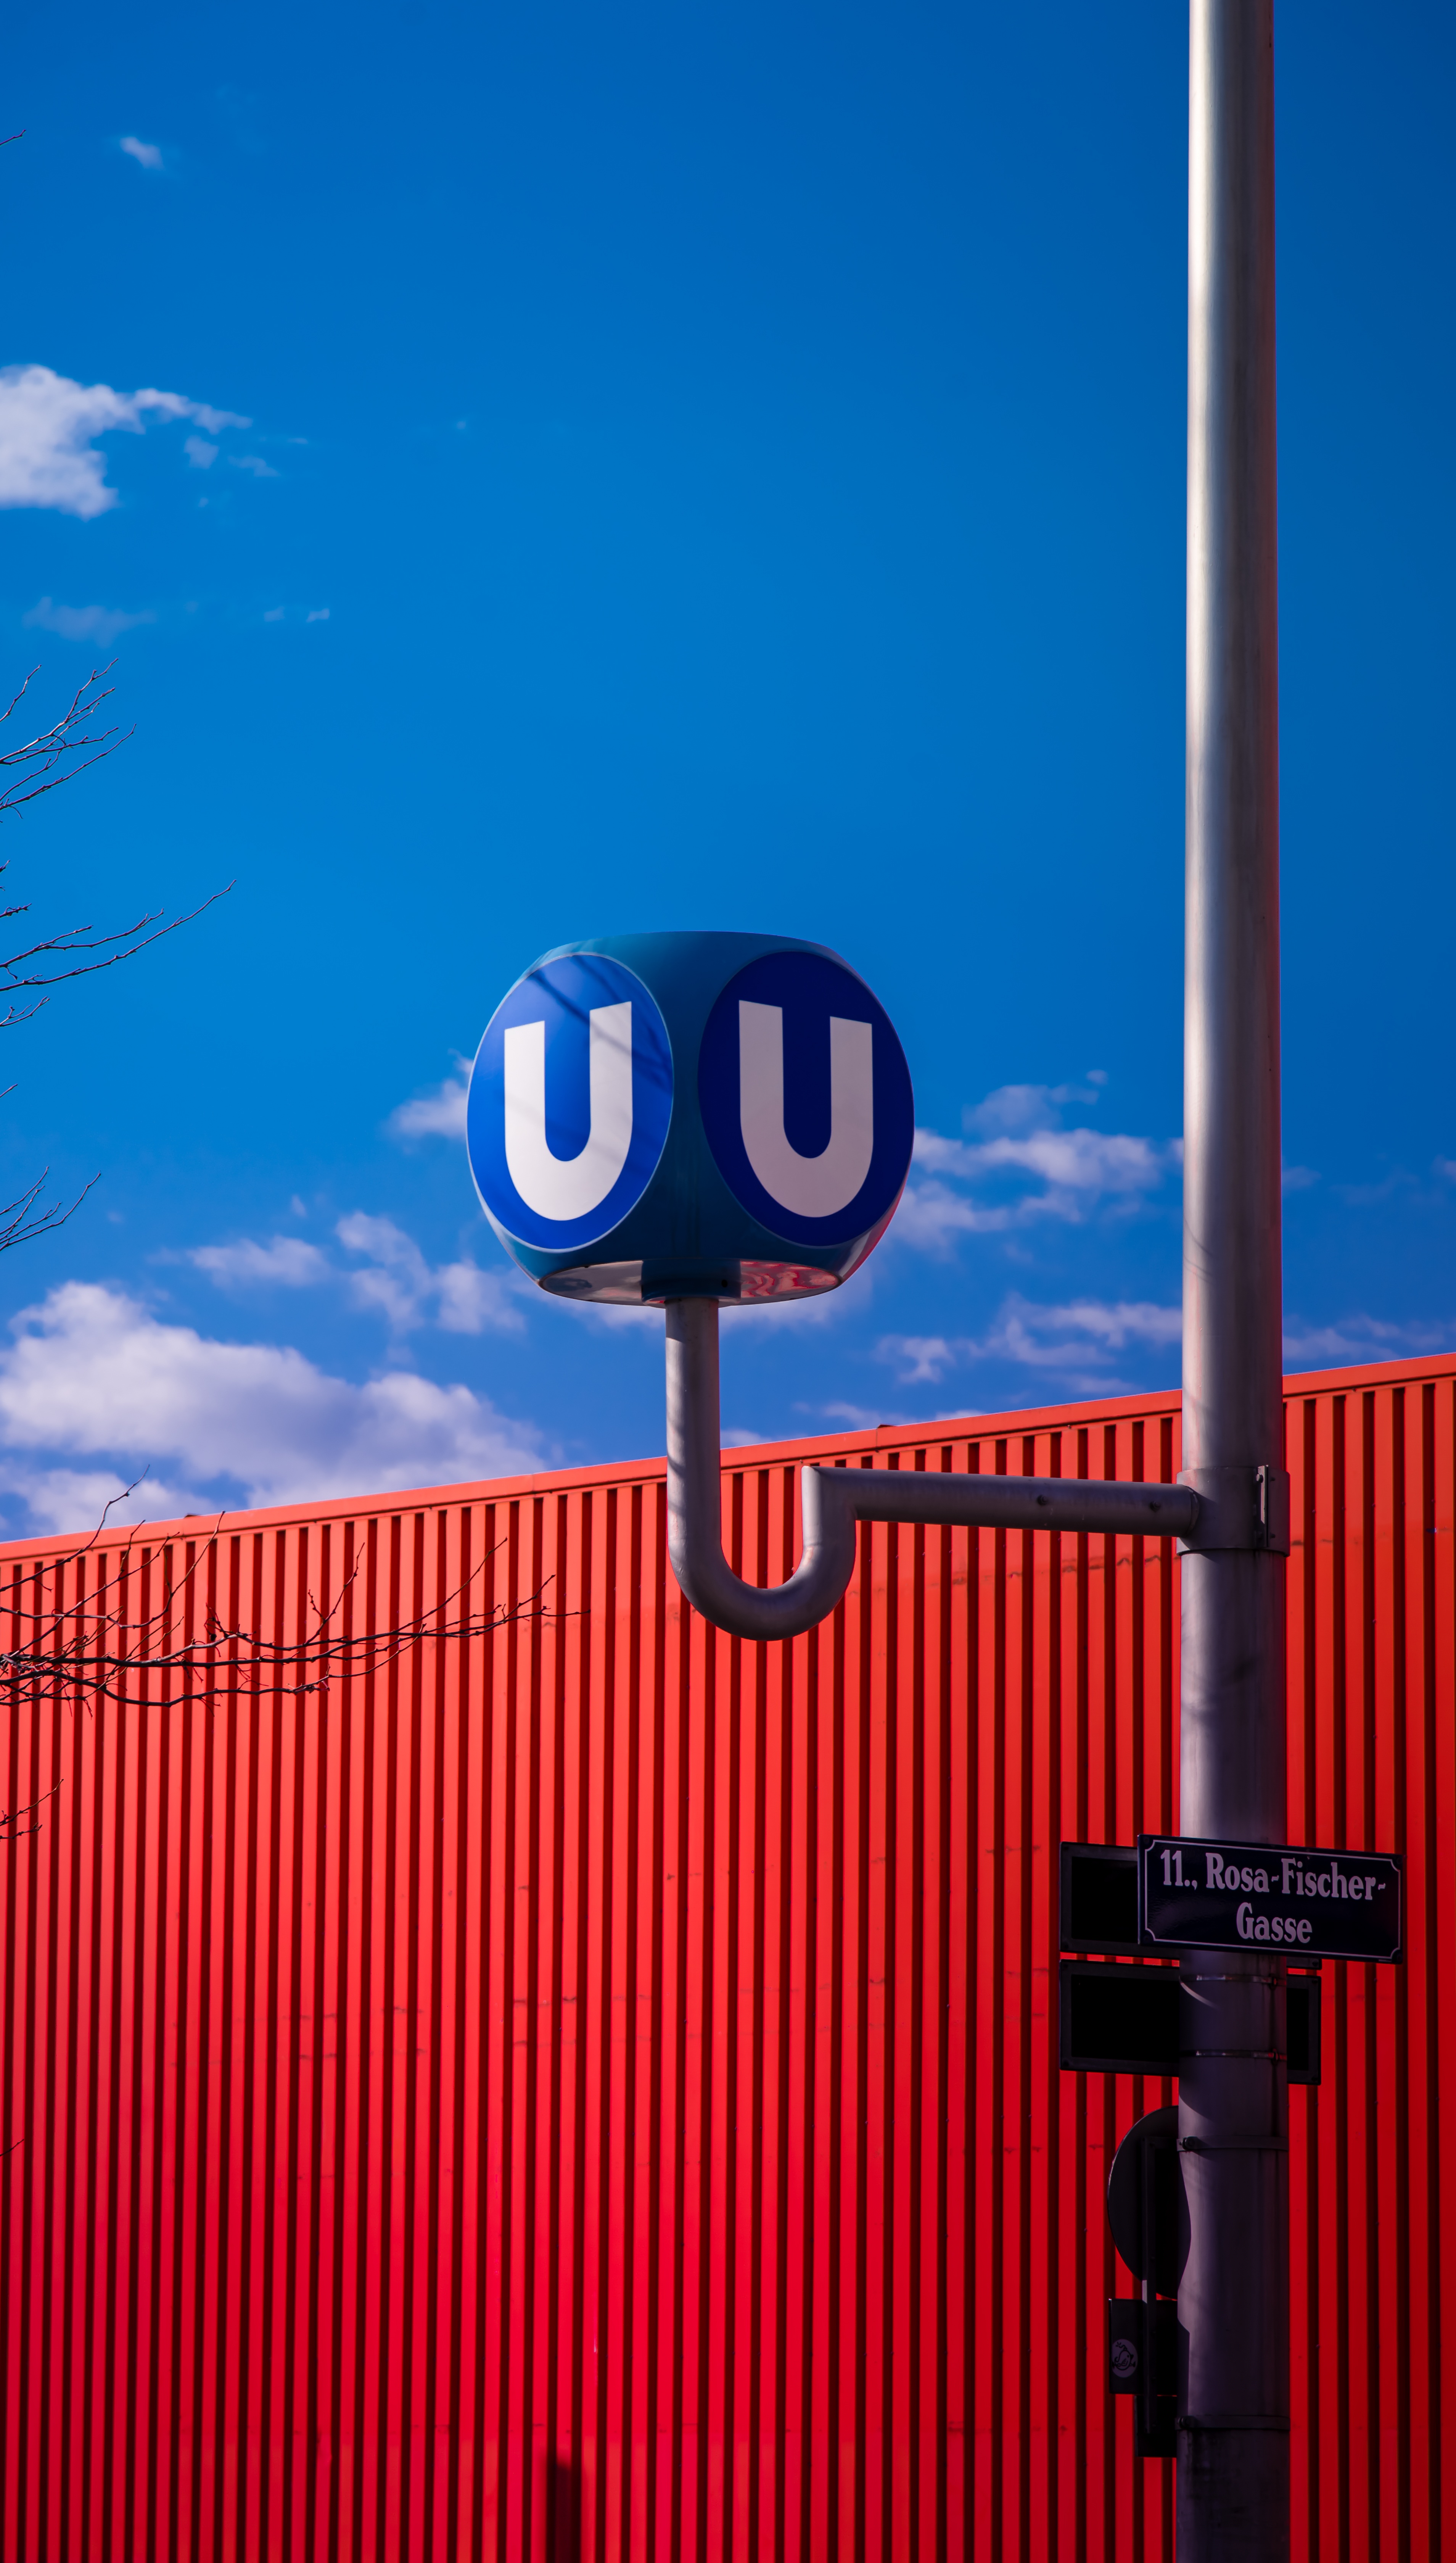
train, travel, metro, underground, sign, red, station, blue, street light, signage, lighting